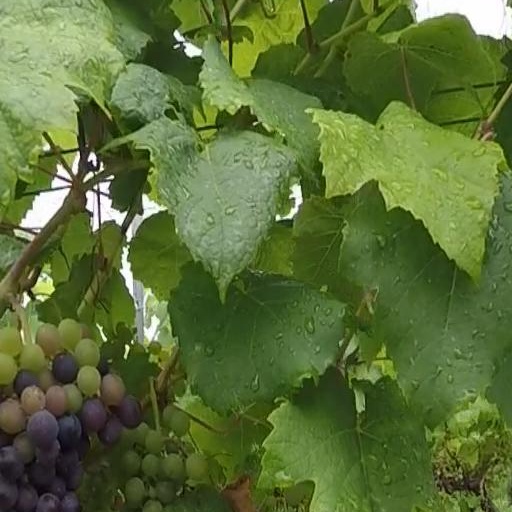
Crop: grape